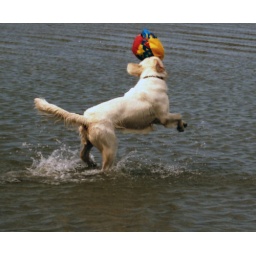
Cilas the dog playing with a ball in the water 1